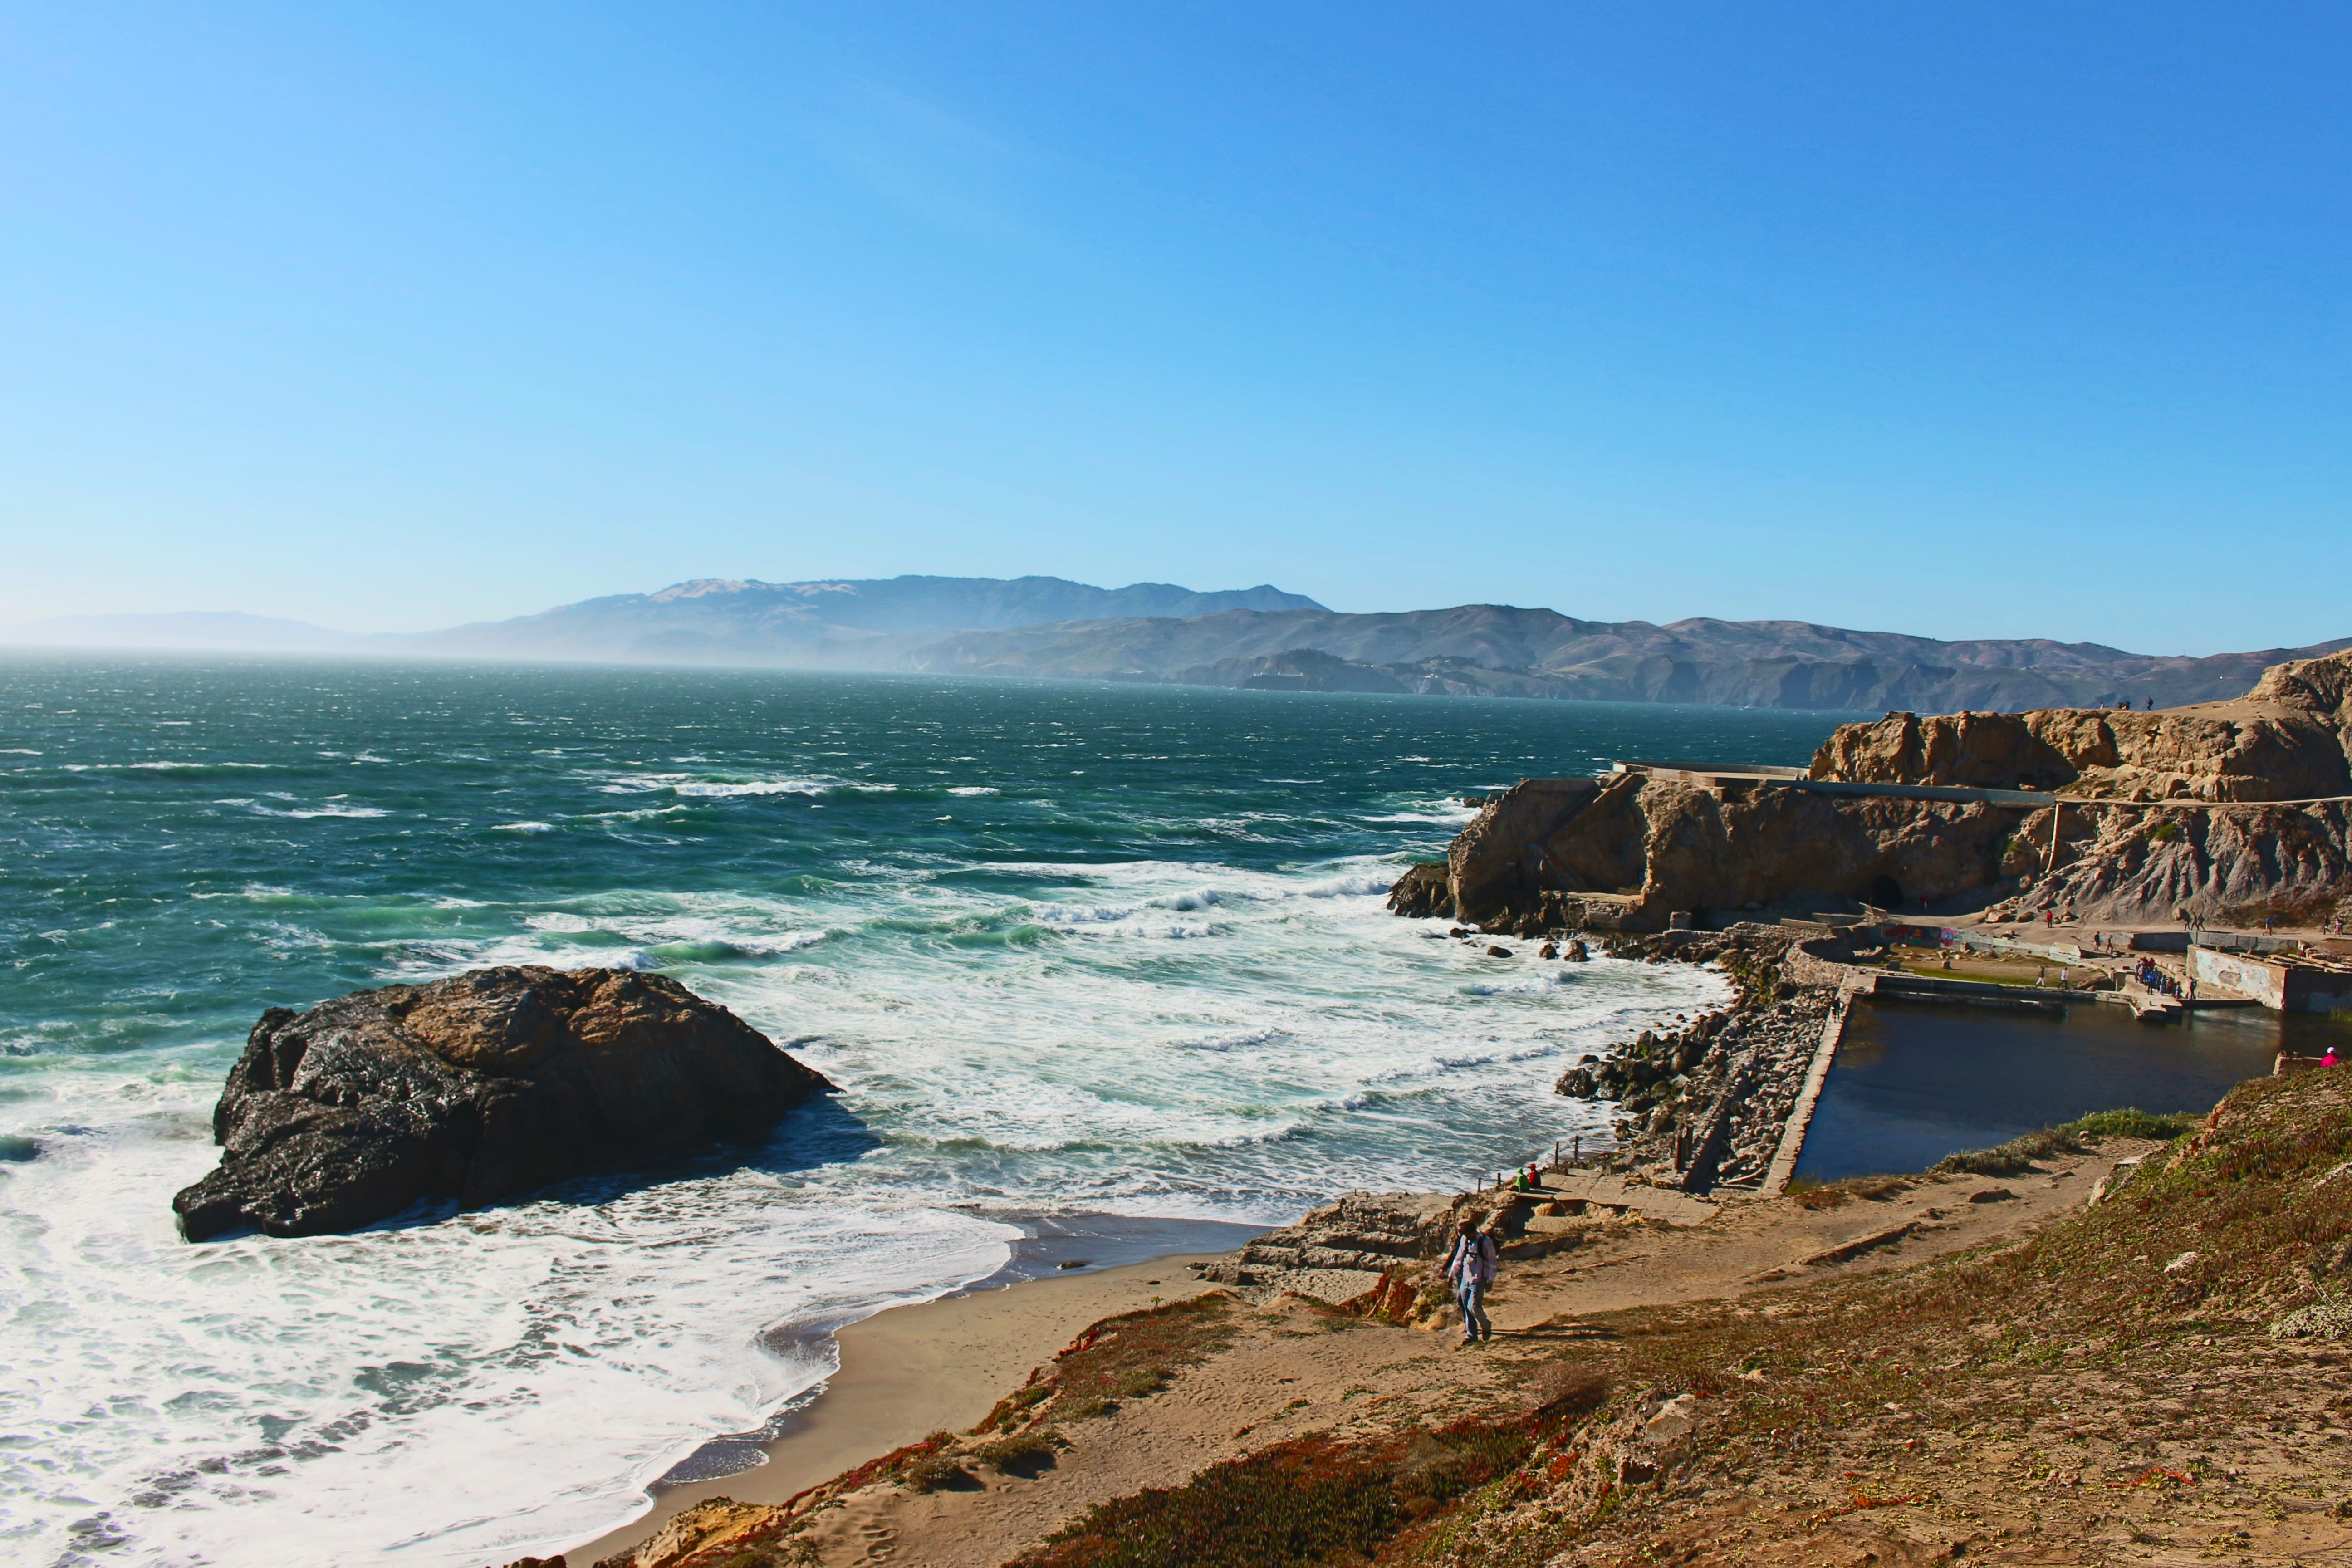
beach, sea, coast, rock, ocean, horizon, shore, wave, vacation, cliff, cove, bay, terrain, body of water, cape